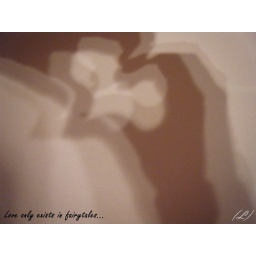
My hands in the wall of my bedroom